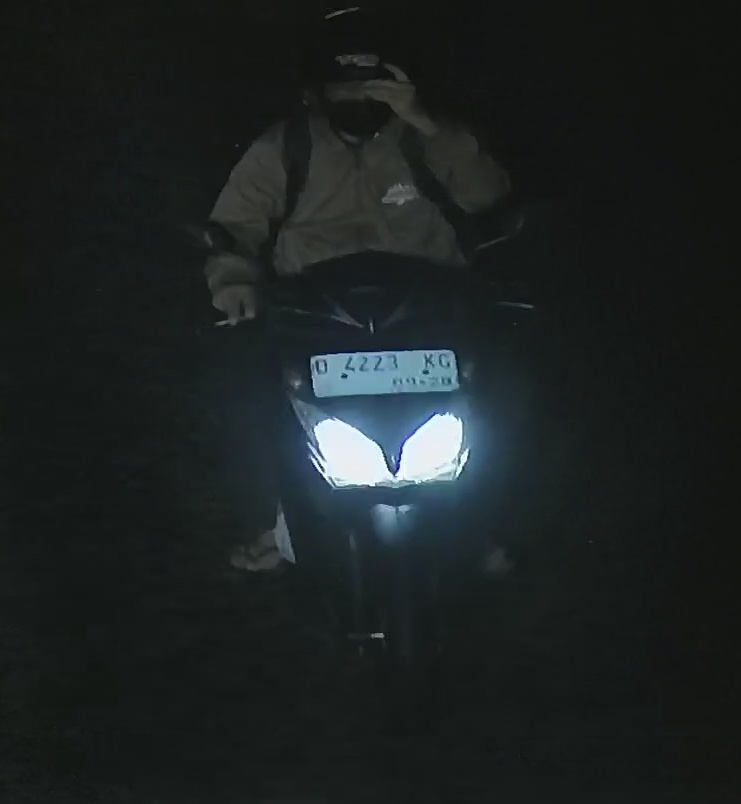
person-with-helmet: 1
person-without-helmet: 0